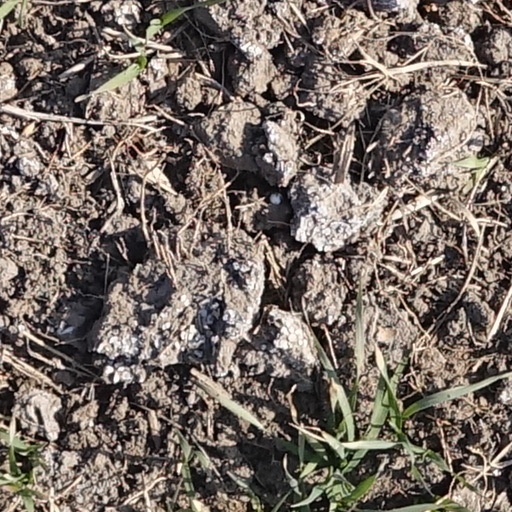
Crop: wheat